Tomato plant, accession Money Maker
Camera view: horizontal (90 deg, fisheye); turntable rotation: 270 degrees
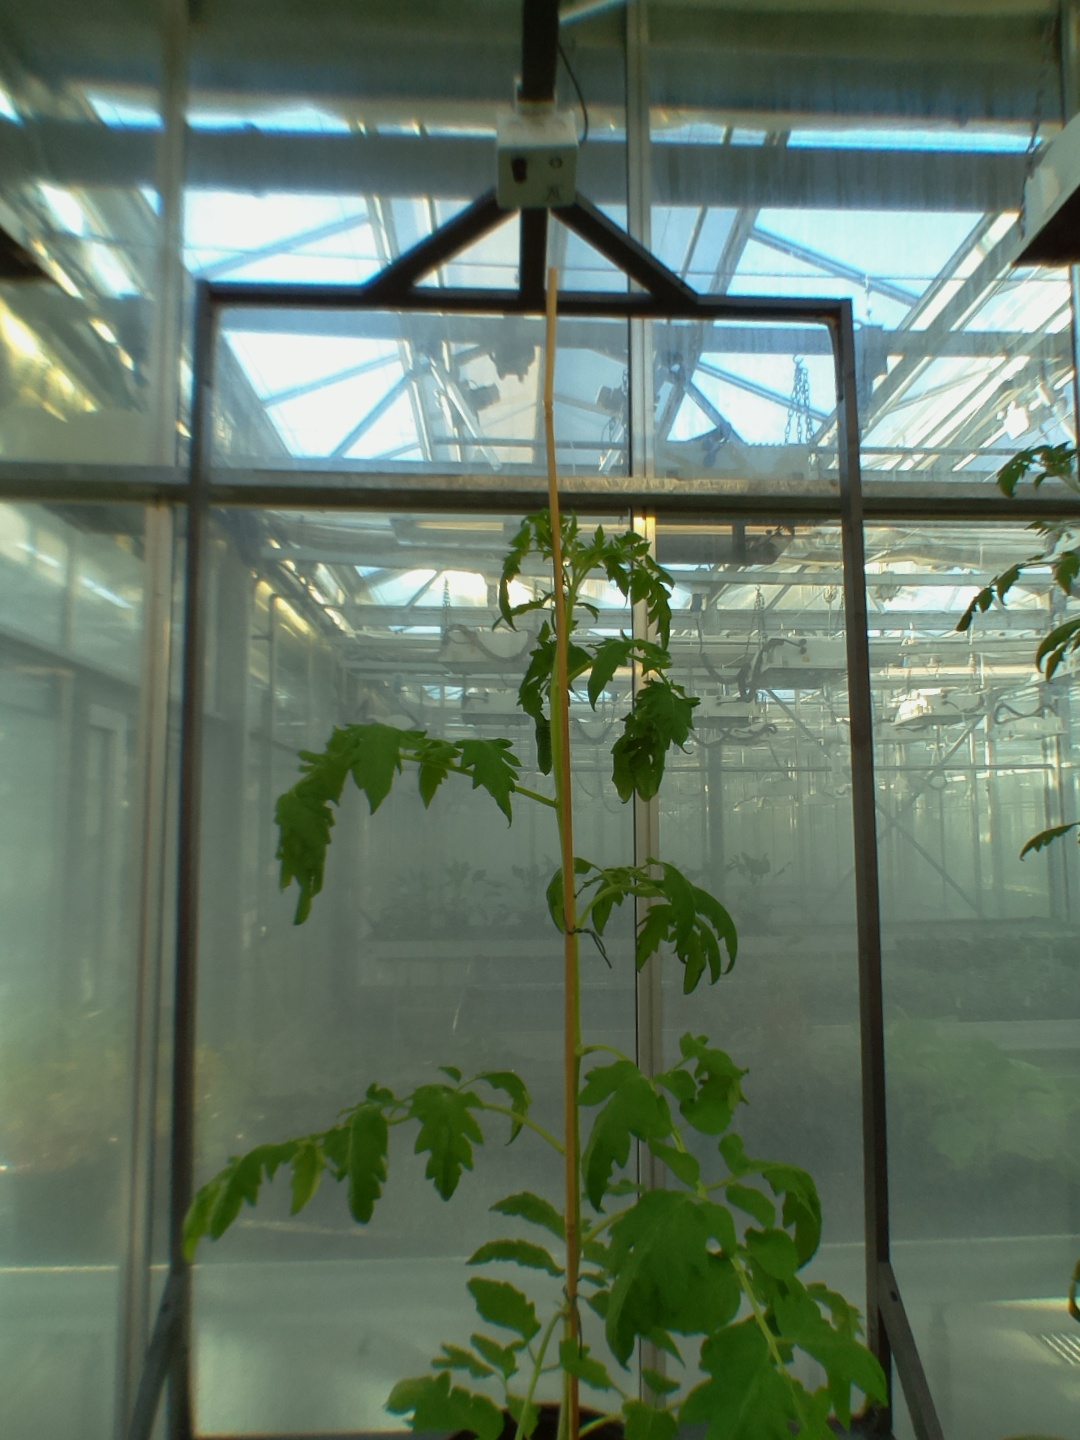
BBCH growth stage 51: First inflorence visible, visible closed flower bud